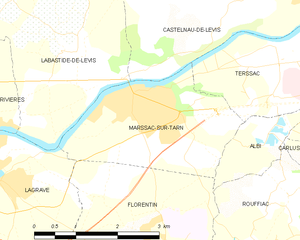
Carte des communes françaises Marssac-sur-Tarn
Marssac-sur-Tarn est une commune française située dans le département du Tarn, en région Occitanie.